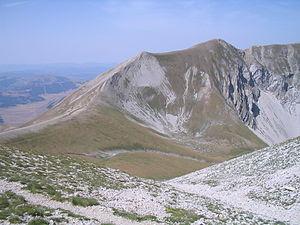
La Cima del Redentore est une montagne s'élevant à 2 448 m d'altitude à la limite de l'Ombrie et des Marches, dans l'Est de l'Italie centrale. Son sommet est le point culminant de l'Ombrie et un des plus élevés des monts Sibyllins qui font partie de la chaîne des Apennins.